Regent's Park Open Air Theatre

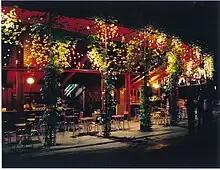
Open Air Theatre Bar, at night

Established in 1932, Regent’s Park Open Air Theatre is one of the largest theatres in London, with 1,304 seats. It is situated in Queen Mary’s Gardens in Regent’s Park, one of London’s Royal Parks. The theatre’s annual 18-week season is attended by more than 140,000 people each year. In 2017, the theatre was named London Theatre of the Year in The Stage Awards, and received the Highly Commended Award for London Theatre of the Year in 2021.